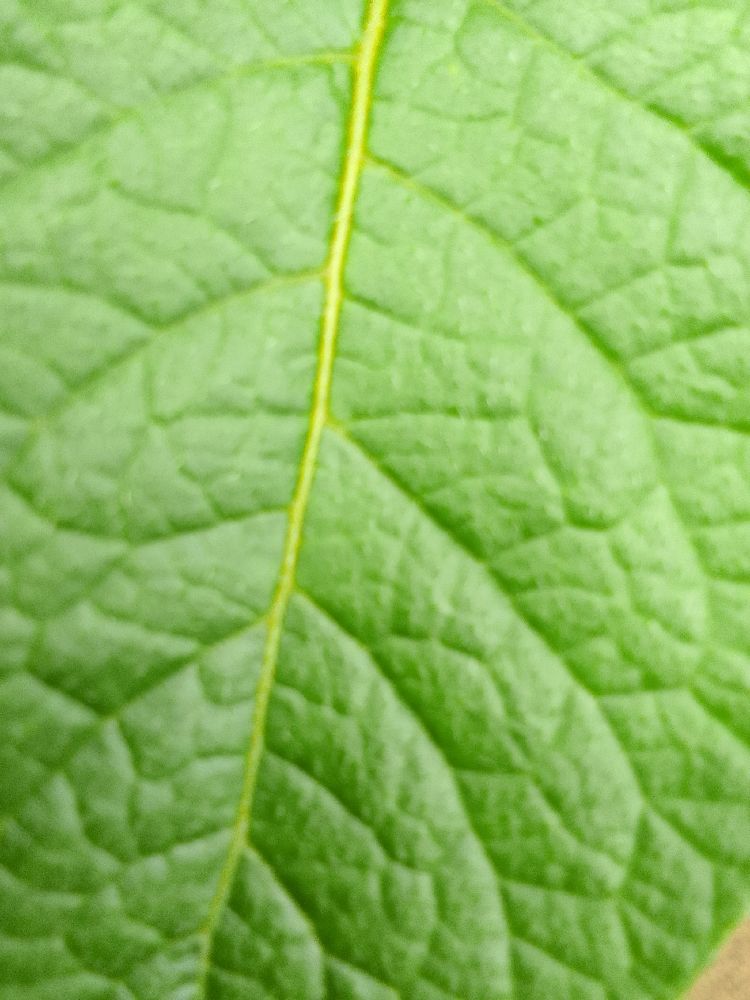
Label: Healthy